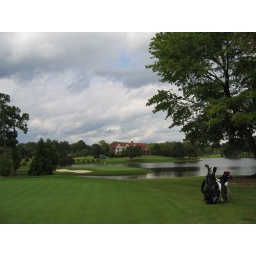
The par 3 number 5. I put four balls in the water on this monster.